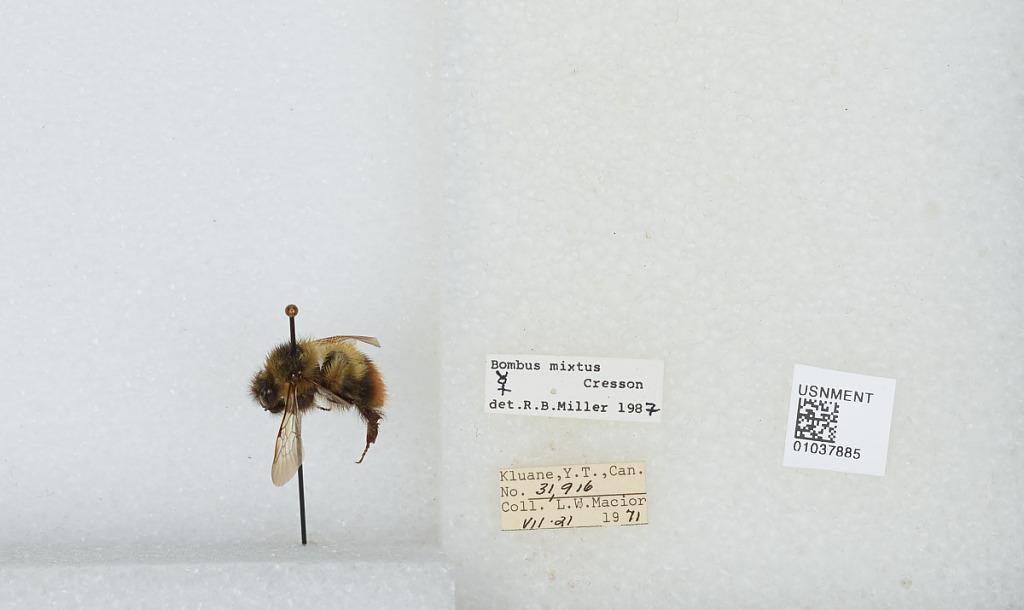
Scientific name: Bombus (Pyrobombus) mixtus Cresson
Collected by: L. Macior
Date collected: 1971-7-21
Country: Canada
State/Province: Yukon Territory
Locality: Kluane
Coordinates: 60.75, -139.5
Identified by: Miller, R. B.